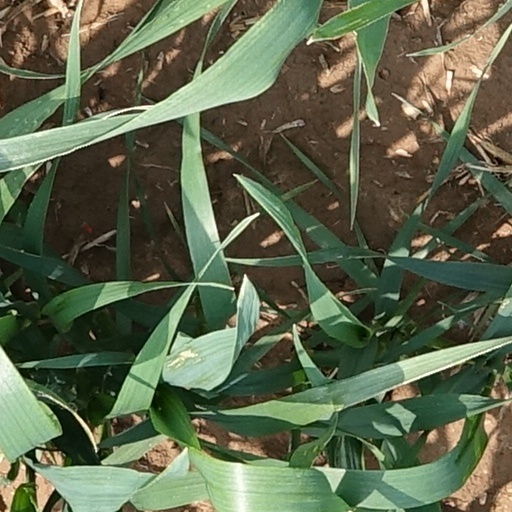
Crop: wheat